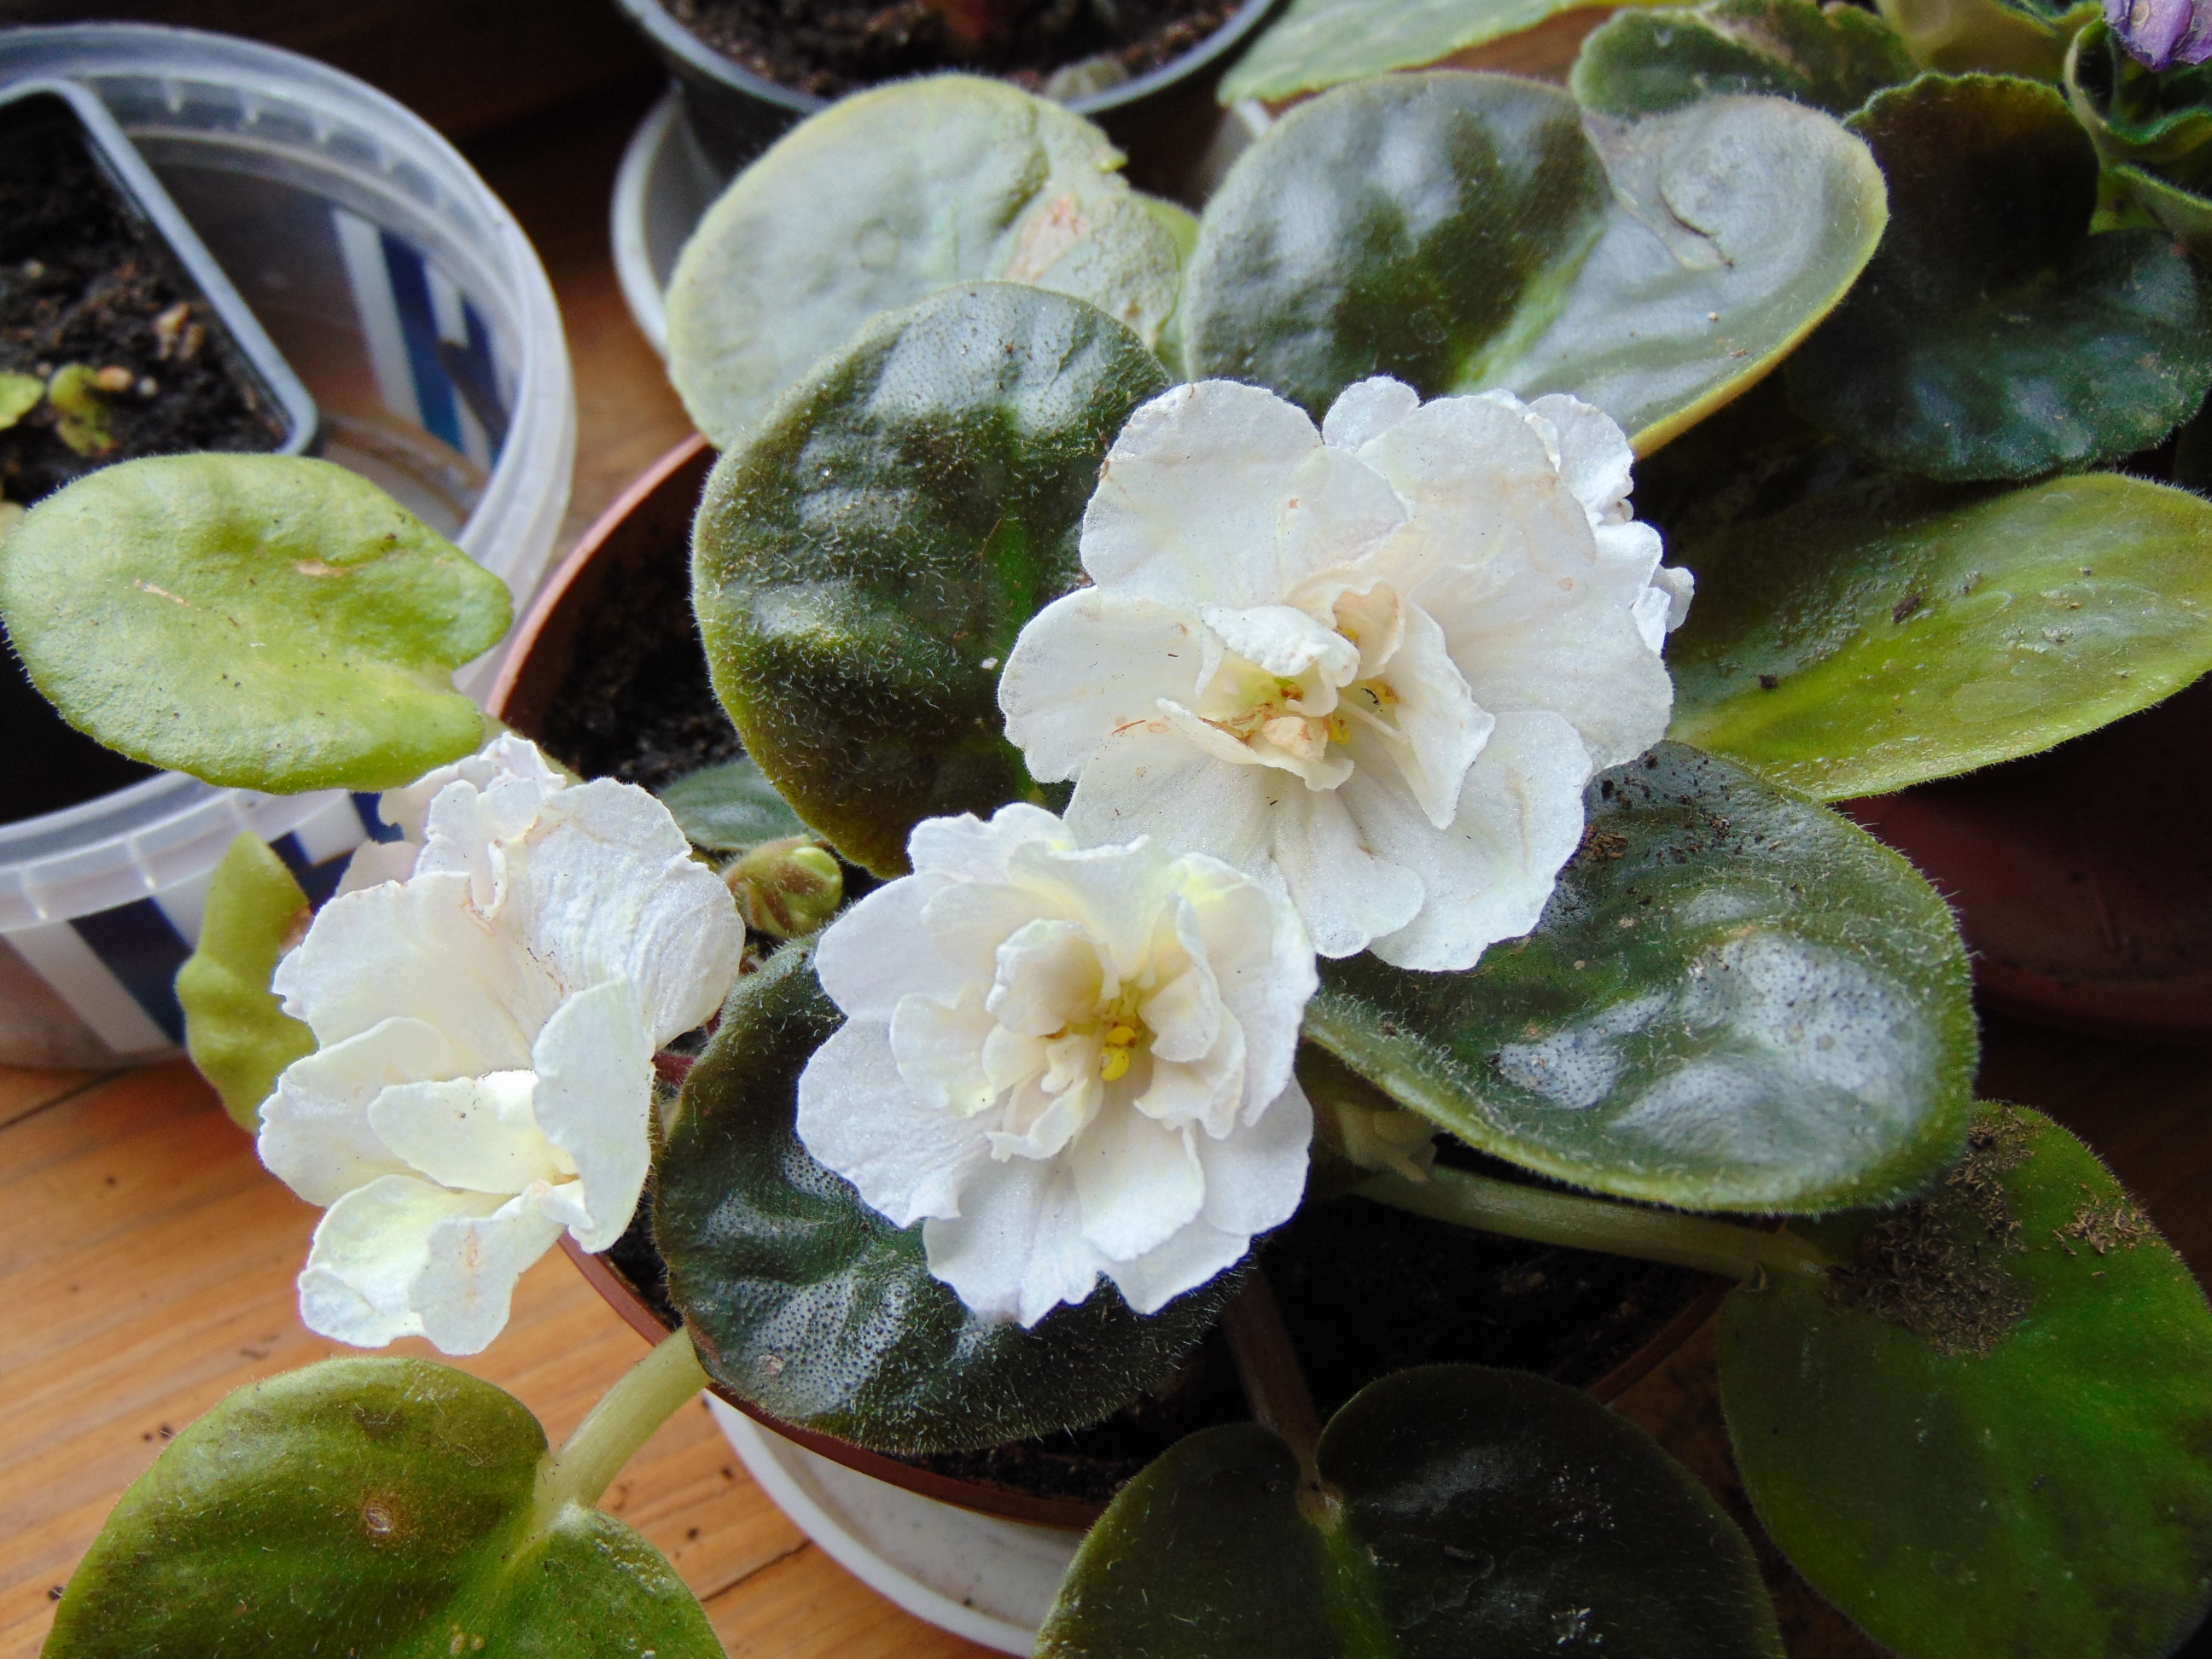
flowers, violets, beauty, flowerpot, flower, leaf, petal, terrestrial plant, flowering plant, houseplant, plate, fruit, annual plant, produce, perennial plant, herbaceous plant, stonecrop family, succulent plant, whole food, begonia